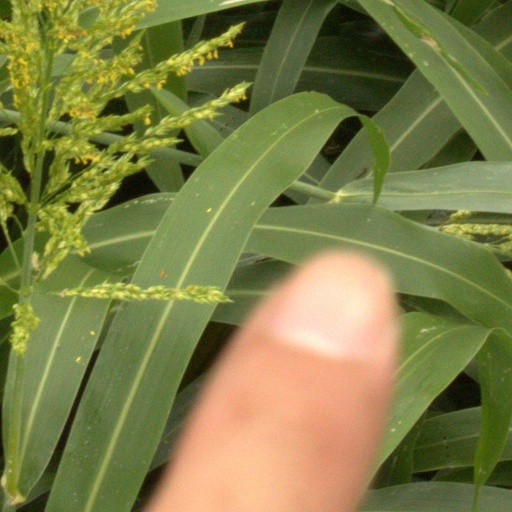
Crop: sorghum